Super Ninja Boy

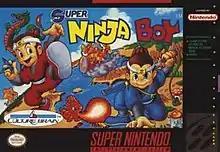
North American cover art

Super Ninja Boy is an action role-playing game released by Culture Brain for the Super Famicom in Japan in 1991, and the Super NES in North America in 1993. It features random encounters with side-scrolling battles, although some boss battles are fought with a traditional menu-based system. There are also a few platforming sections.